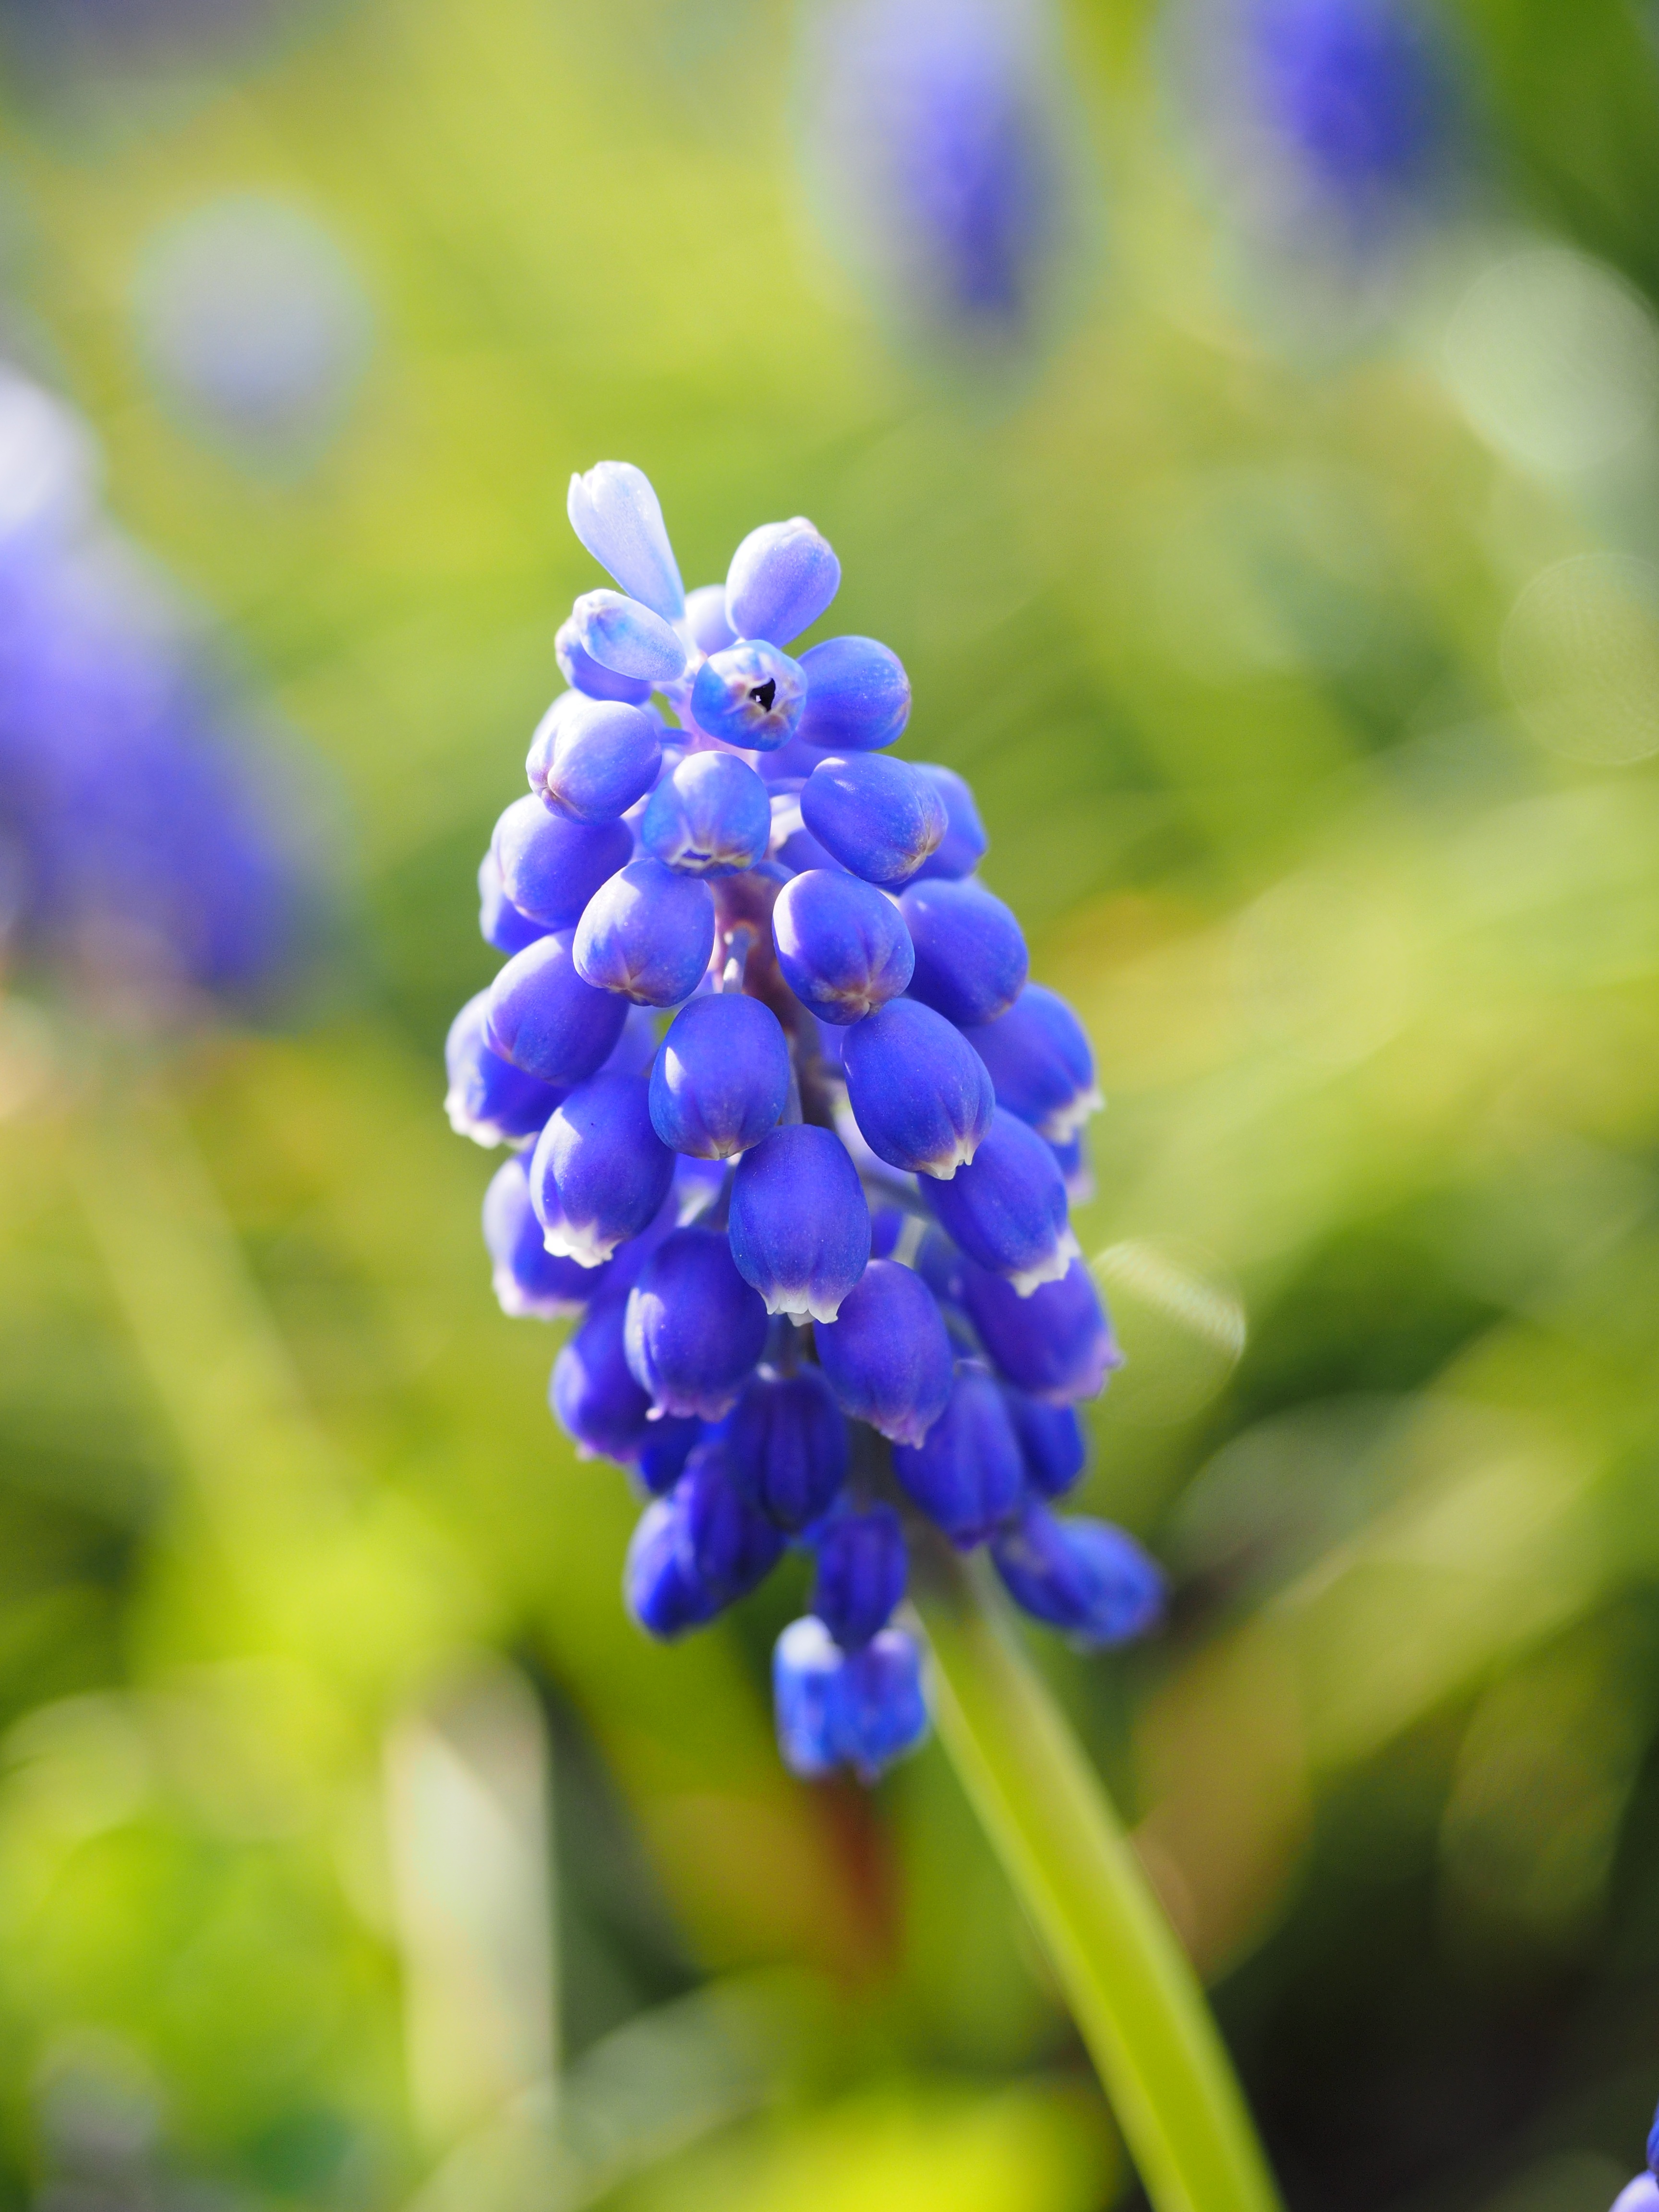
blossom, plant, flower, bloom, raindrop, bell, spring, green, botany, blue, colorful, garden, flora, wildflower, flowers, forget me not, bright, muscari, hyacinth, macro photography, ornamental plant, garden plant, dark blue, flowering plant, blue violet, inflorescences, asparagaceae, muscari neglectum, asparagus plant, traubenf rmige inflorescences, common grape hyacinth, muscari botryoides, vineyard traubenhyazinthe, muscari racemosum, overlooked traubenhyazinthe, unrecognized traubenhyazinthe, land plant